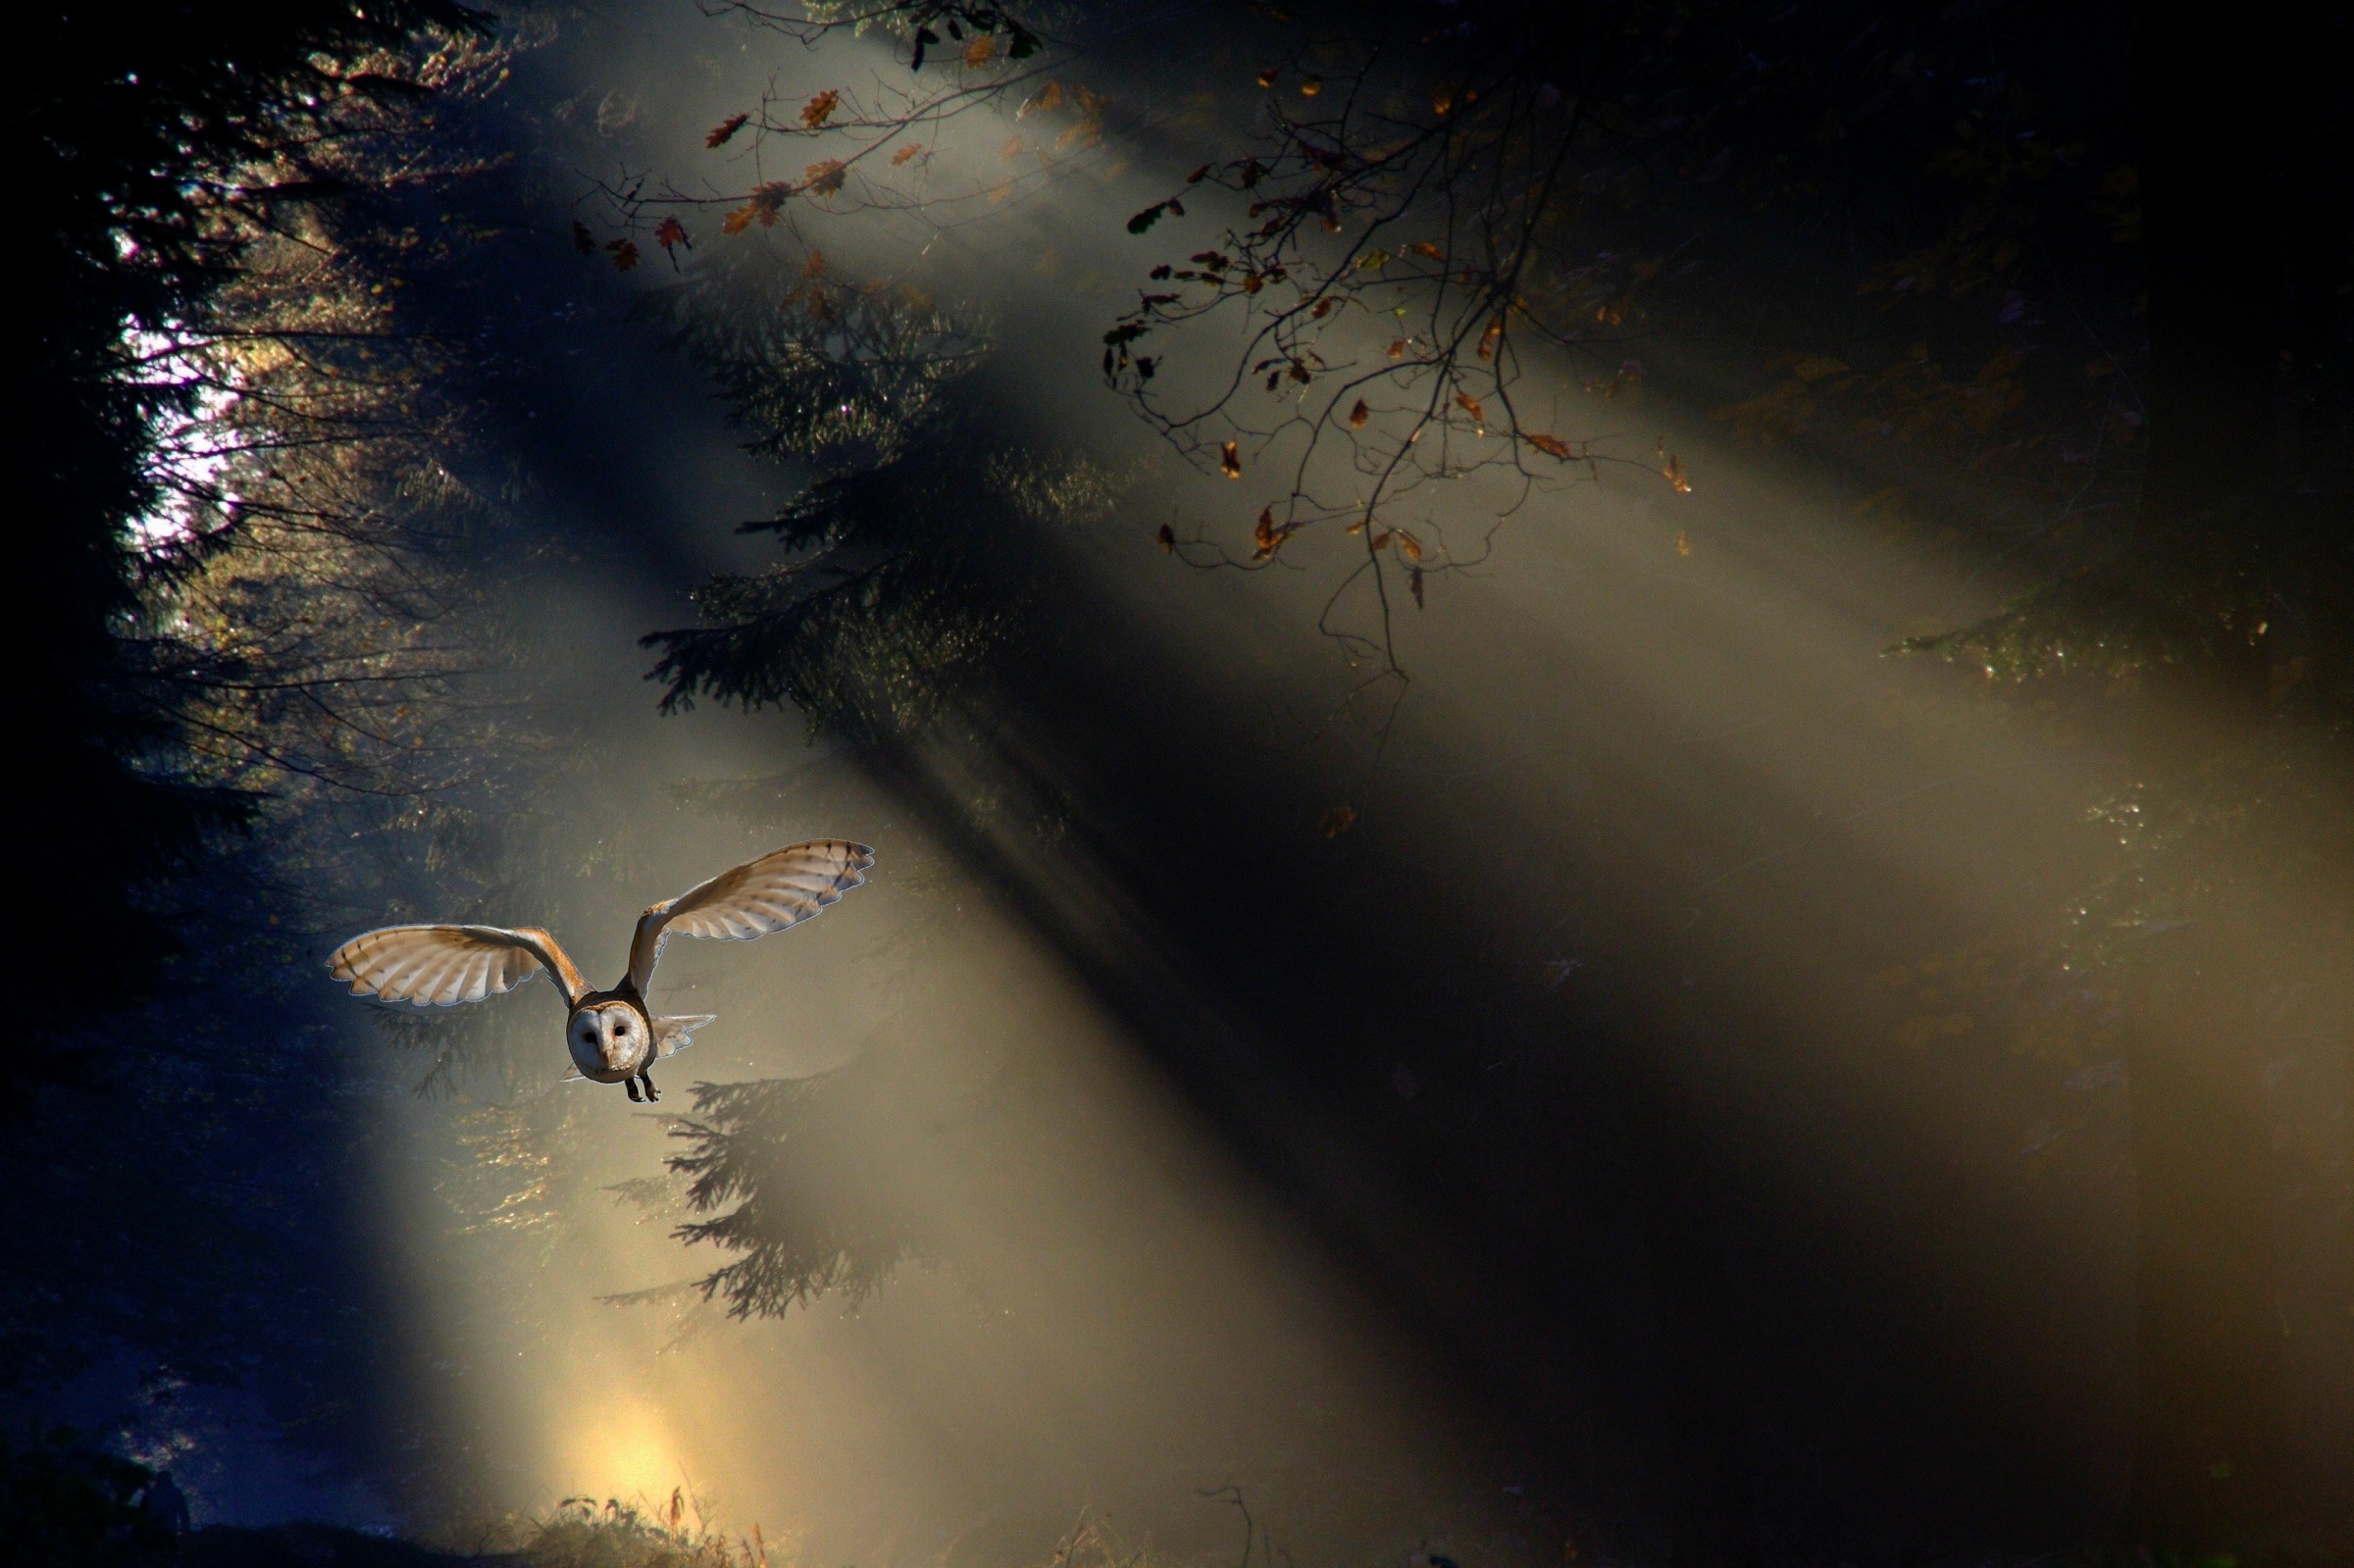
nature, forest, bird, light, sky, night, sunlight, morning, animal, fly, mystical, reflection, flight, darkness, lighting, owl, raptor, moonlight, outer space, branches, light beam, mood, nocturnal, animal world, sunbeam, screenshot, barn owl, atmospheric phenomenon, atmosphere of earth, computer wallpaper